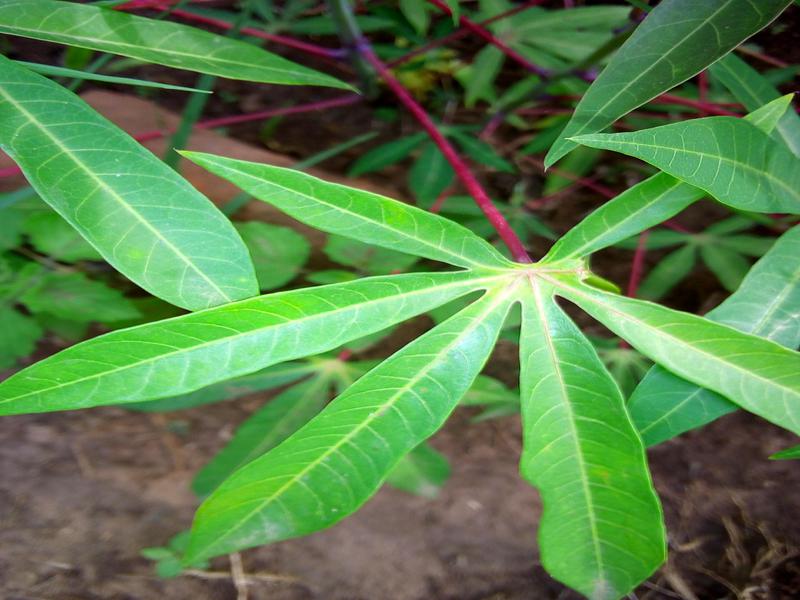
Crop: cassava
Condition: healthy